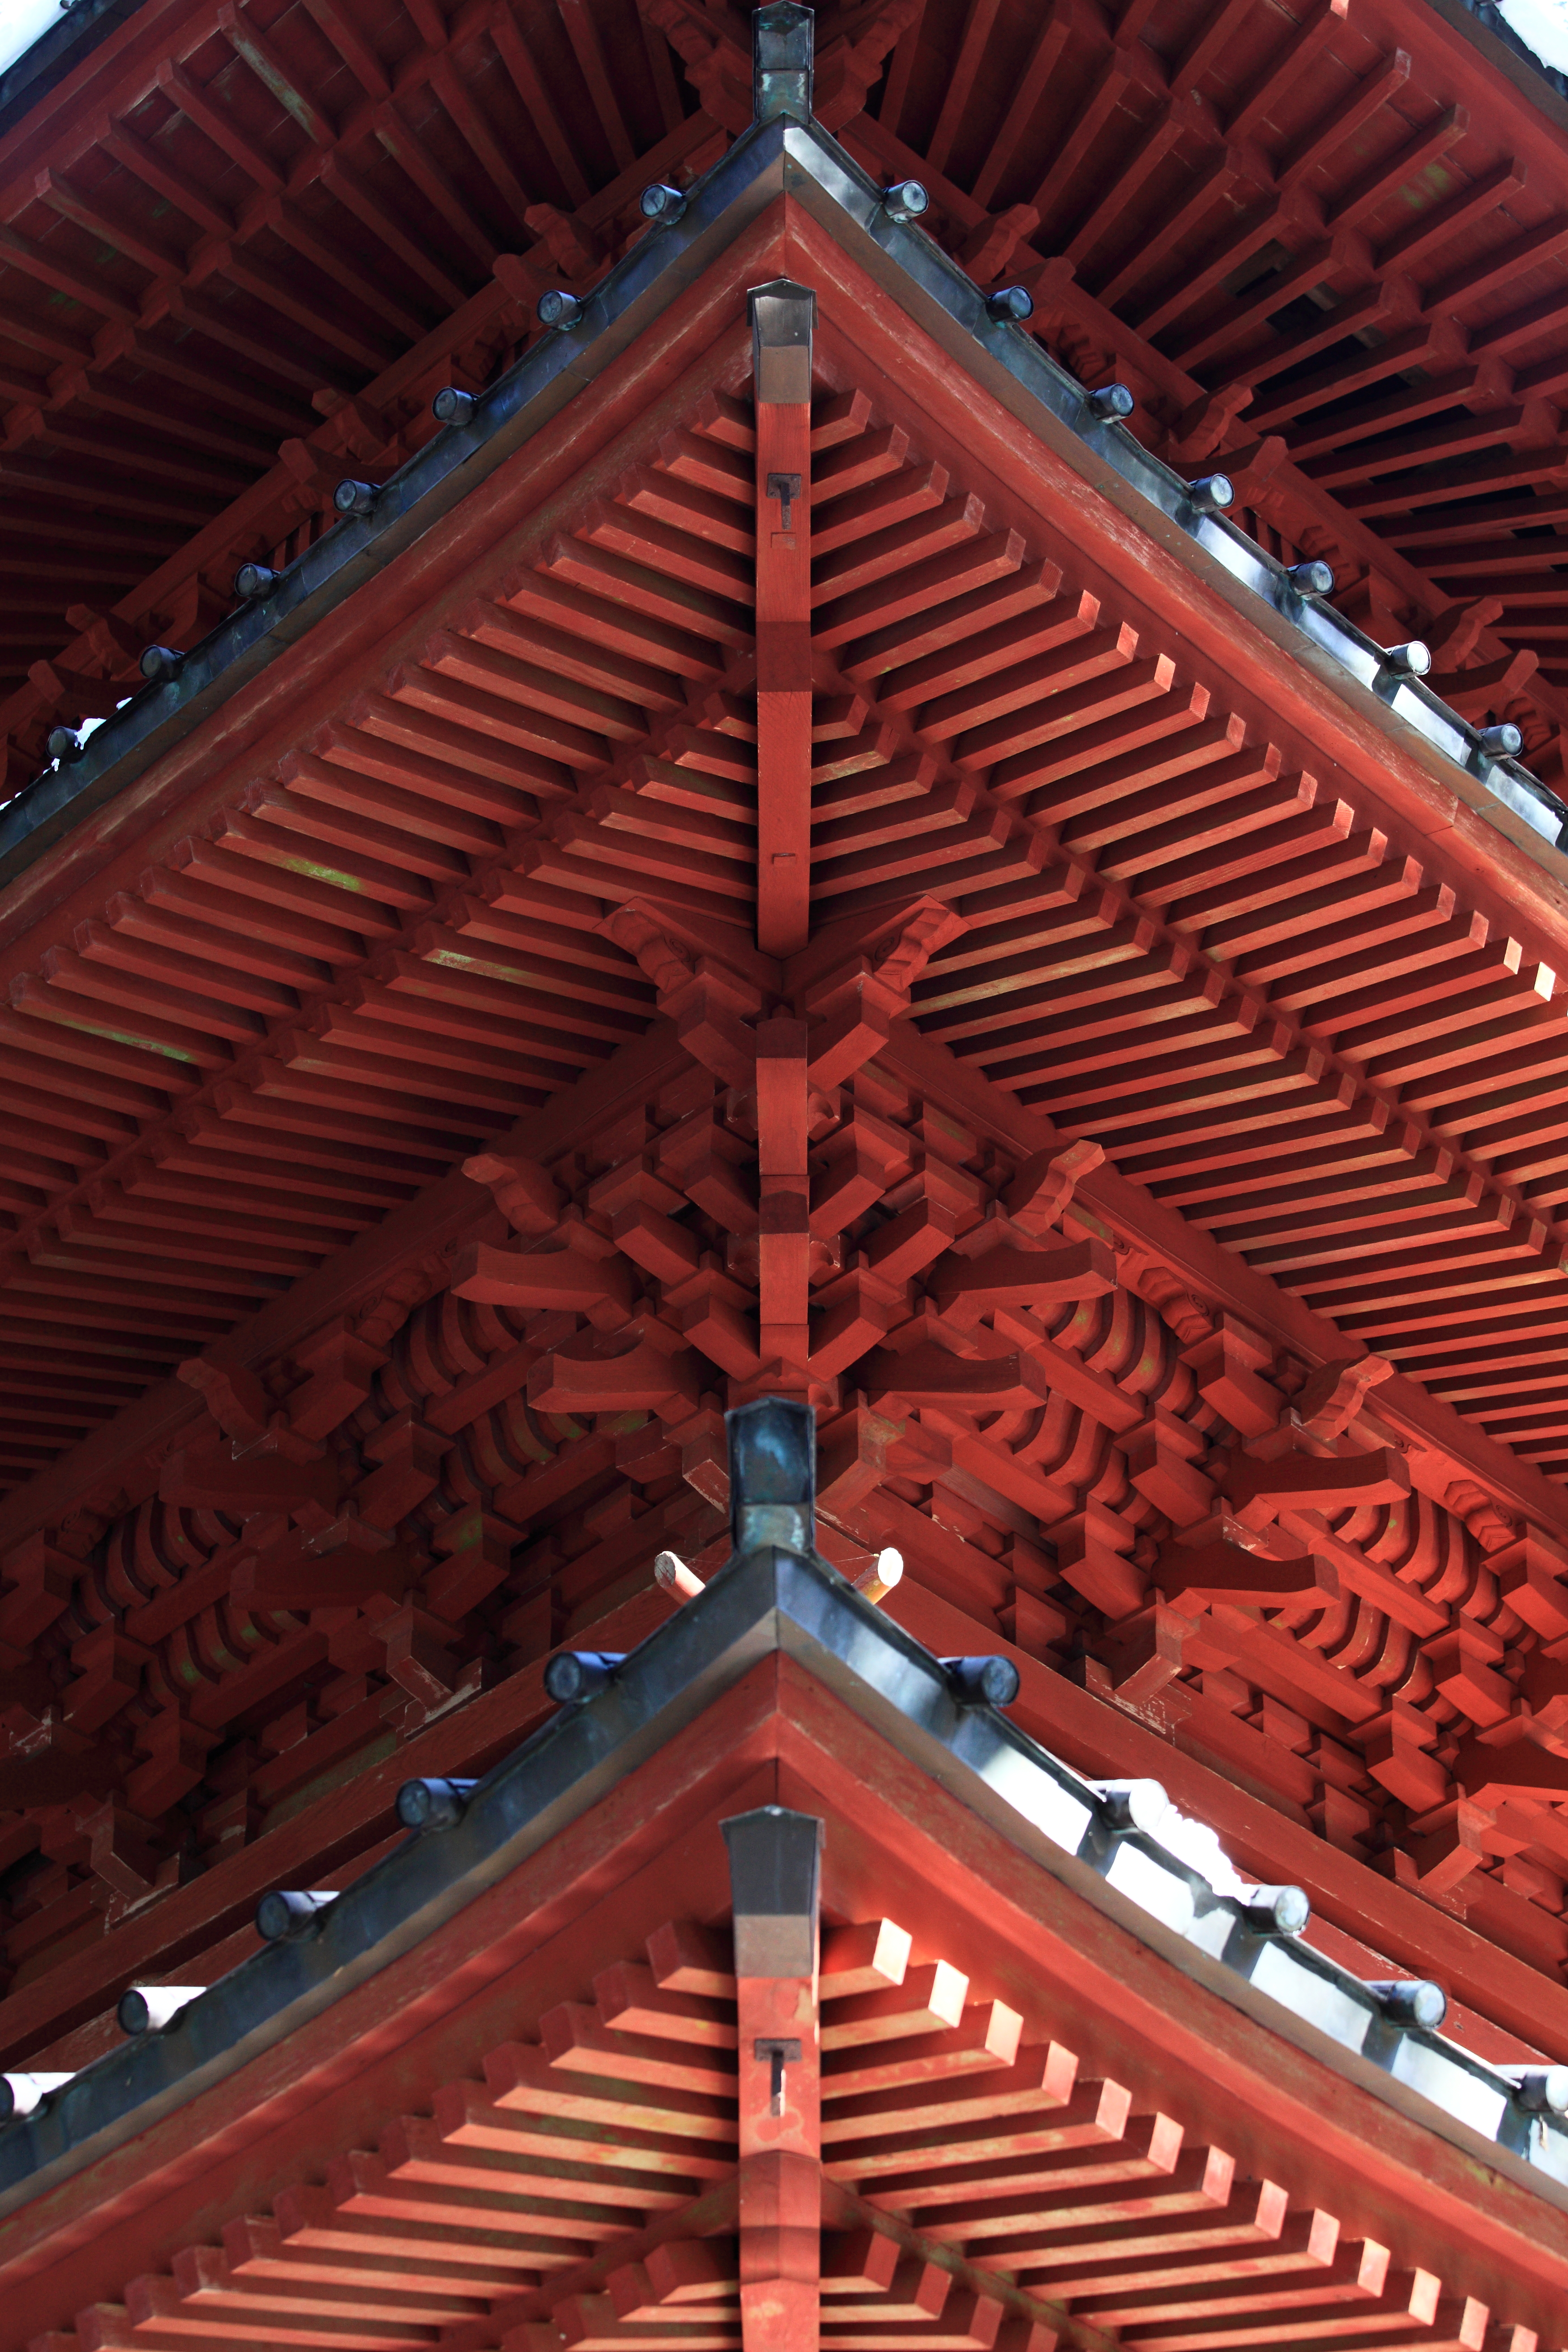
architecture, structure, auditorium, roof, building, ceiling, high, red, landmark, facade, stadium, religious, cool image, japanese, symmetry, shrine, 5d, style, hires, markii, traditional, hi, res, resolution, pagoda, gunma, threestoried, takasaki, harunajinja, daylighting